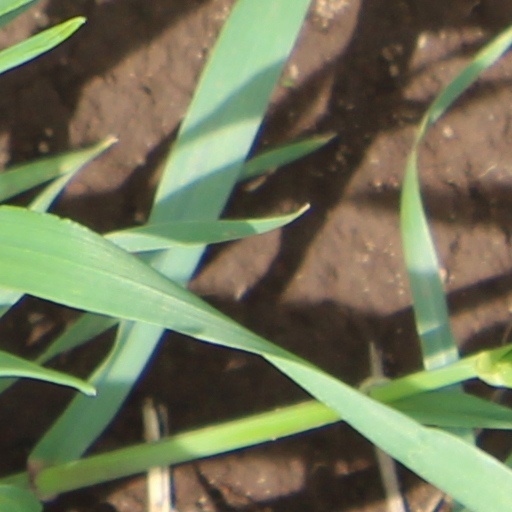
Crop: wheat